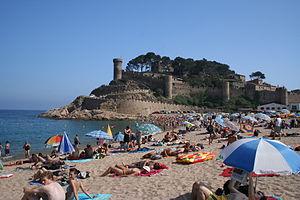
Tossa de Mar est une commune de la province de Gérone, en Catalogne, en Espagne, de la comarque de La Selva.
Une station balnéaire est un lieu de séjour situé en bord de mer ou tout autre endroit présentant des bains et aménagé pour l'accueil des vacanciers. Une station balnéaire peut être une ville littorale aménagée ou un site créé ex nihilo. Les principaux critères sont la qualité de l'environnement, le cadre de vie, les offres de loisirs, ainsi que les capacités d'hébergements.